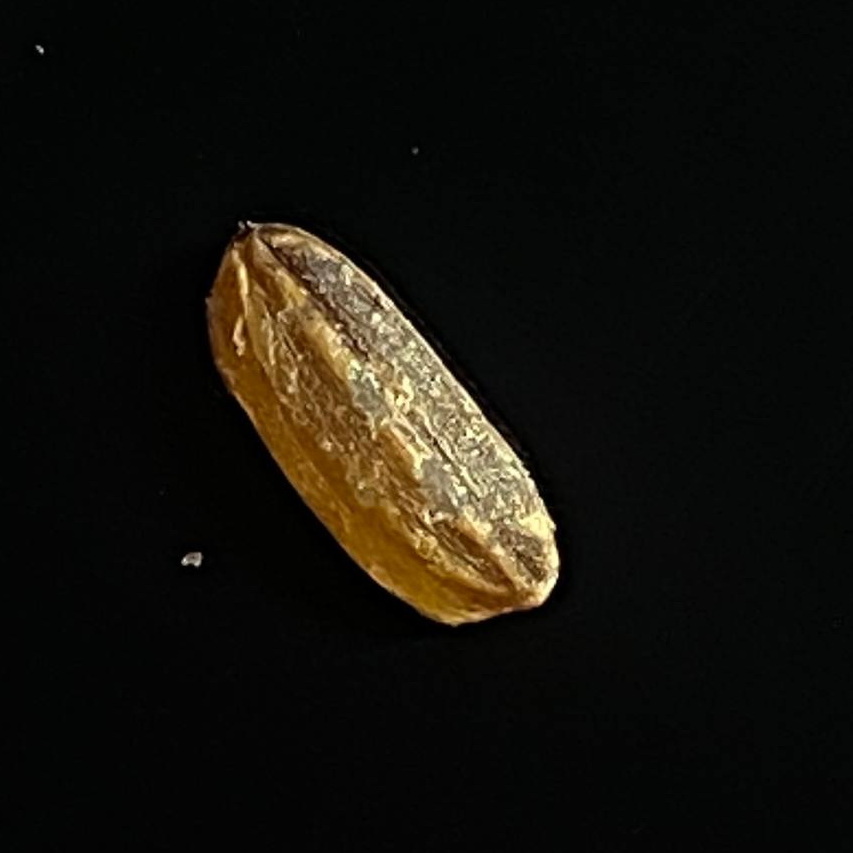
Rice variety: Lal_Biroi